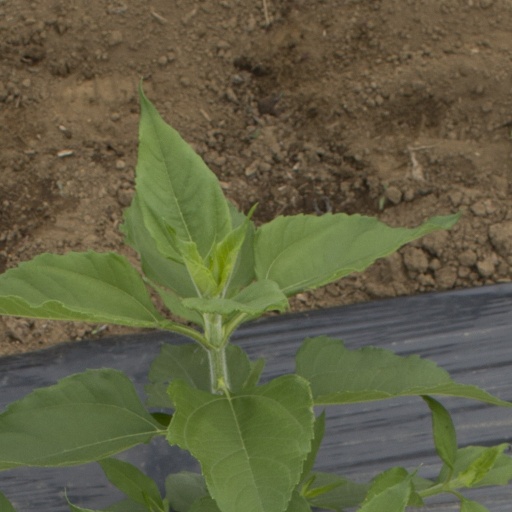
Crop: Jerusalem artichoke